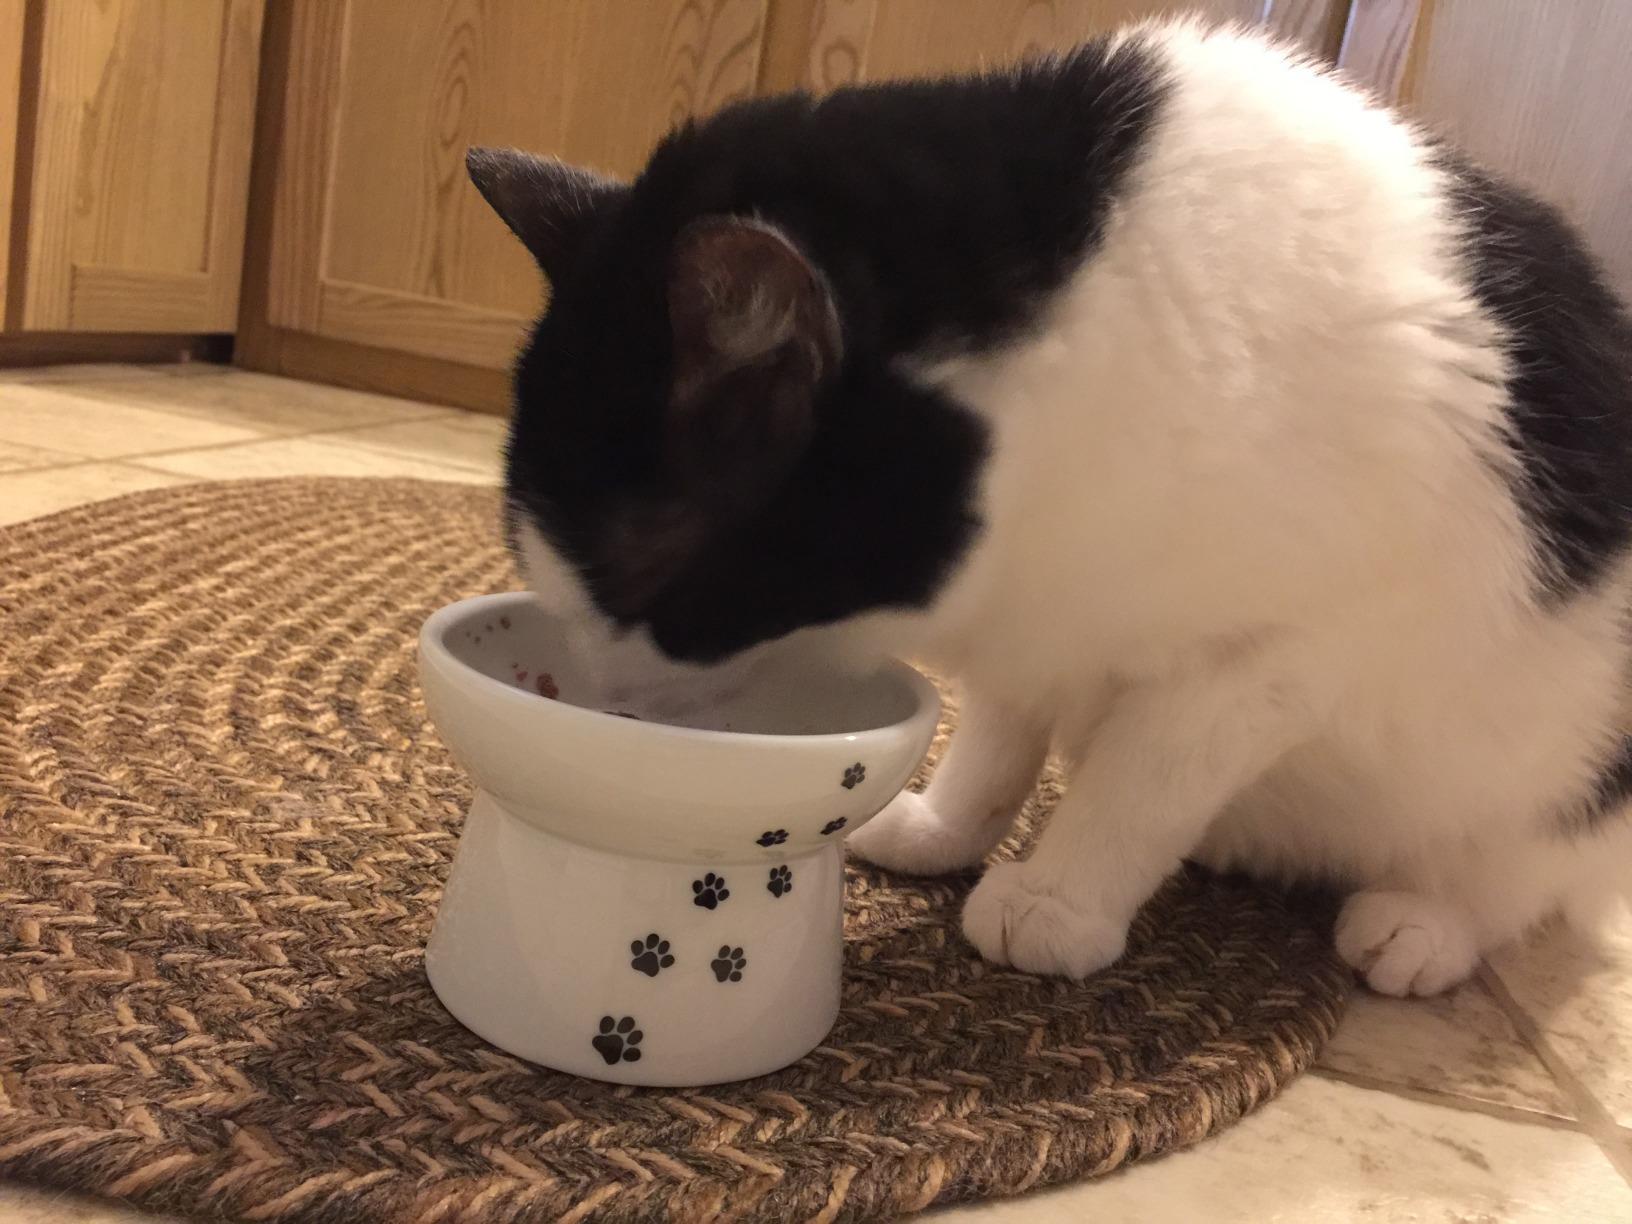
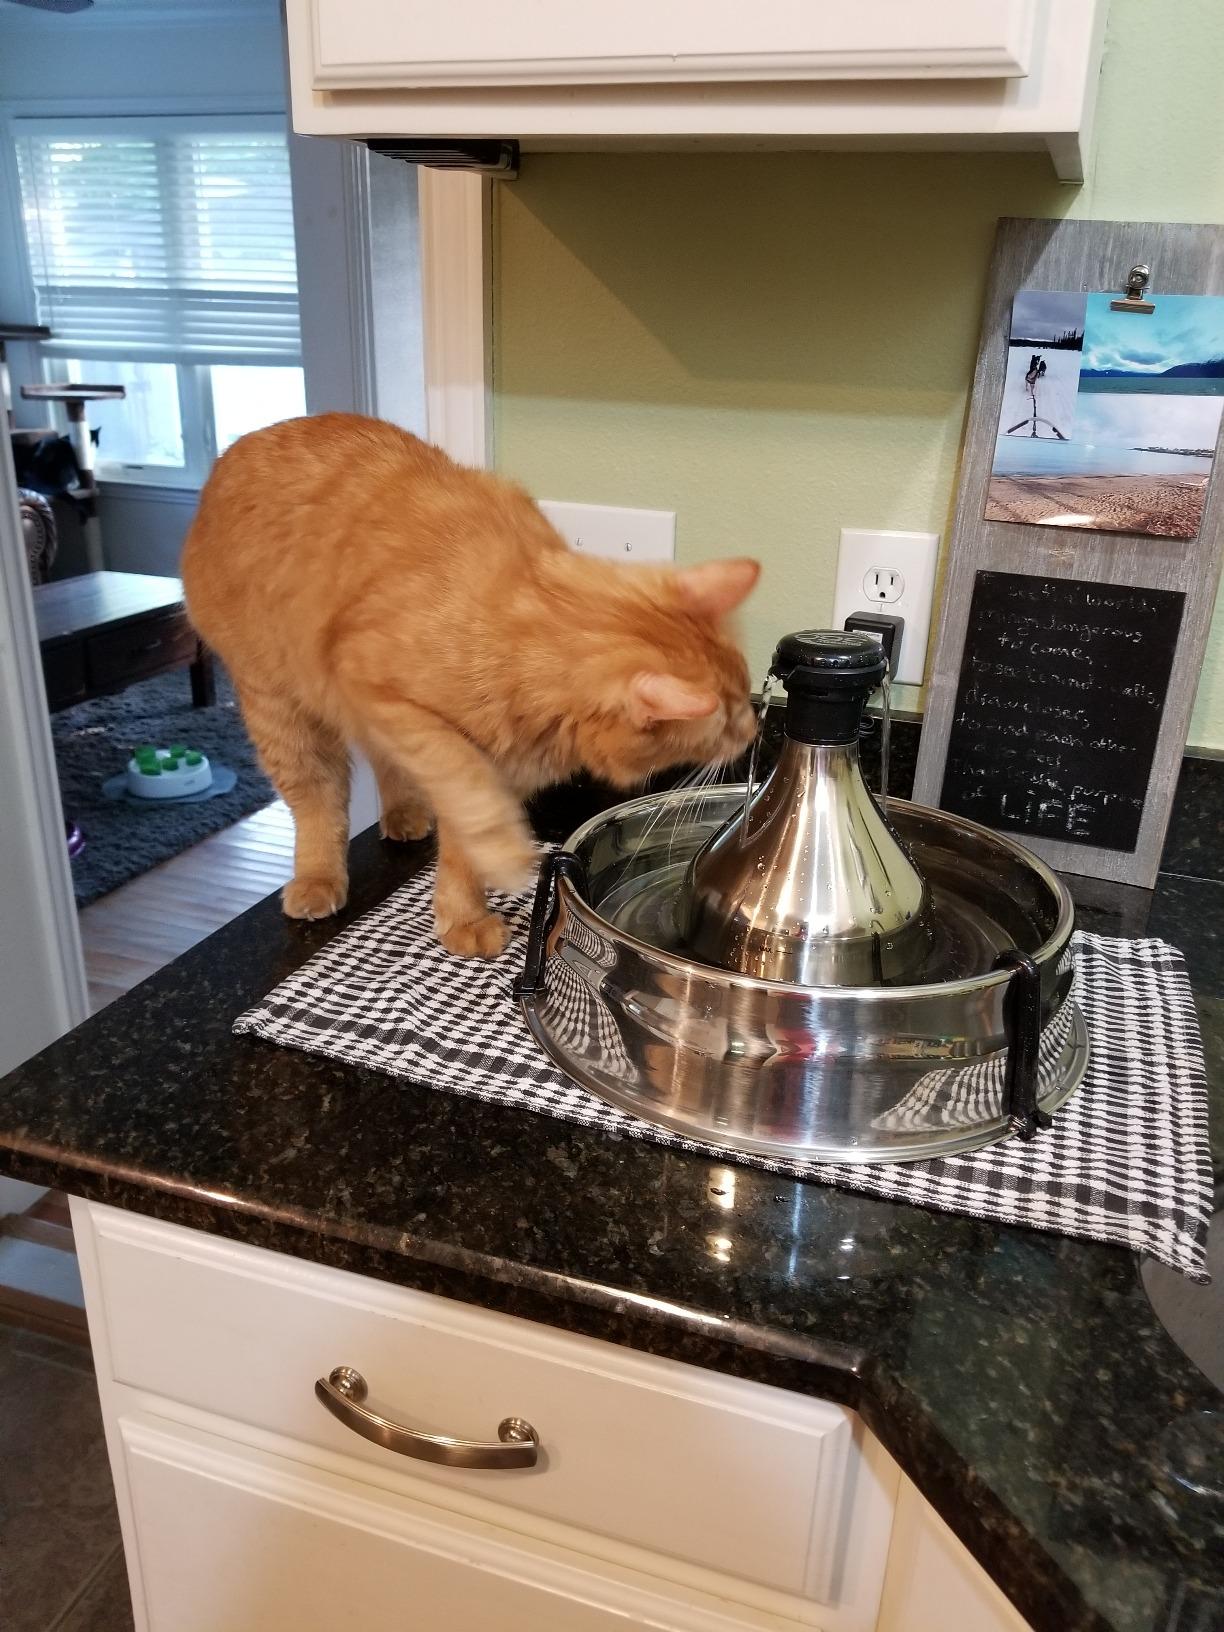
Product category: items_bowl
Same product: no